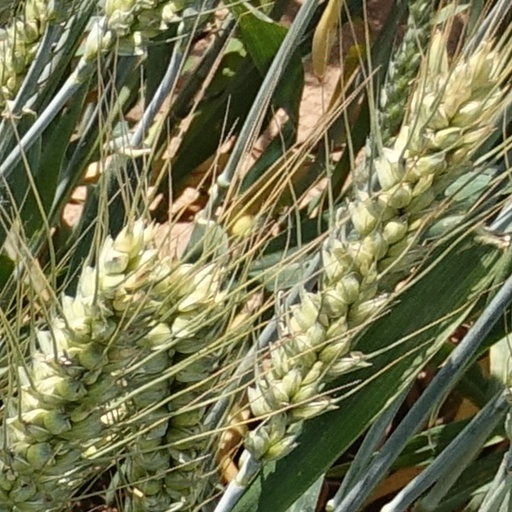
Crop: wheat